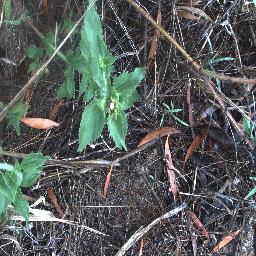
Label: siam_weed